Kal Yafai

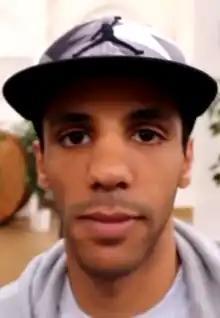
Yafai in 2015

Khalid "Kal" Yafai (born 11 June 1989) is a British former professional boxer who held the WBA super-flyweight title from 2016 to 2020. As an amateur, he represented Great Britain at the 2008 Summer Olympics and won a silver medal at the 2010 European Championships.